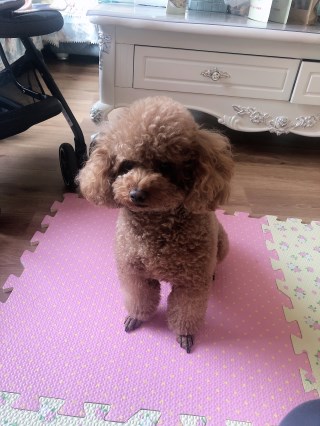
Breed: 7449-n000128-teddy